Critical reputation of Arthur Sullivan

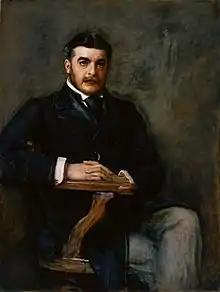
Arthur Sullivan by John Everett Millais

The critical reputation of the British composer Arthur Sullivan has fluctuated markedly in the 150 years since he came to prominence. At first, critics regarded him as a potentially great composer of serious masterpieces, the long-awaited great English composer. When Sullivan made a series of popular successes in comic operas with the librettist W.S. Gilbert, Victorian critics generally praised the operettas but reproached Sullivan for not concentrating on composing solemn choral works and grand opera instead. Immediately after Sullivan's death, his reputation was attacked by critics who condemned him for not taking part in what they conceived of as an "English musical renaissance". By the latter part of the 20th century, Sullivan's music was being critically reassessed, beginning with the first book devoted to a study of his music, "The Music of Arthur Sullivan" by Gervase Hughes (1960).